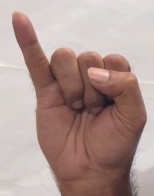
ASL sign: I